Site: brandenburg
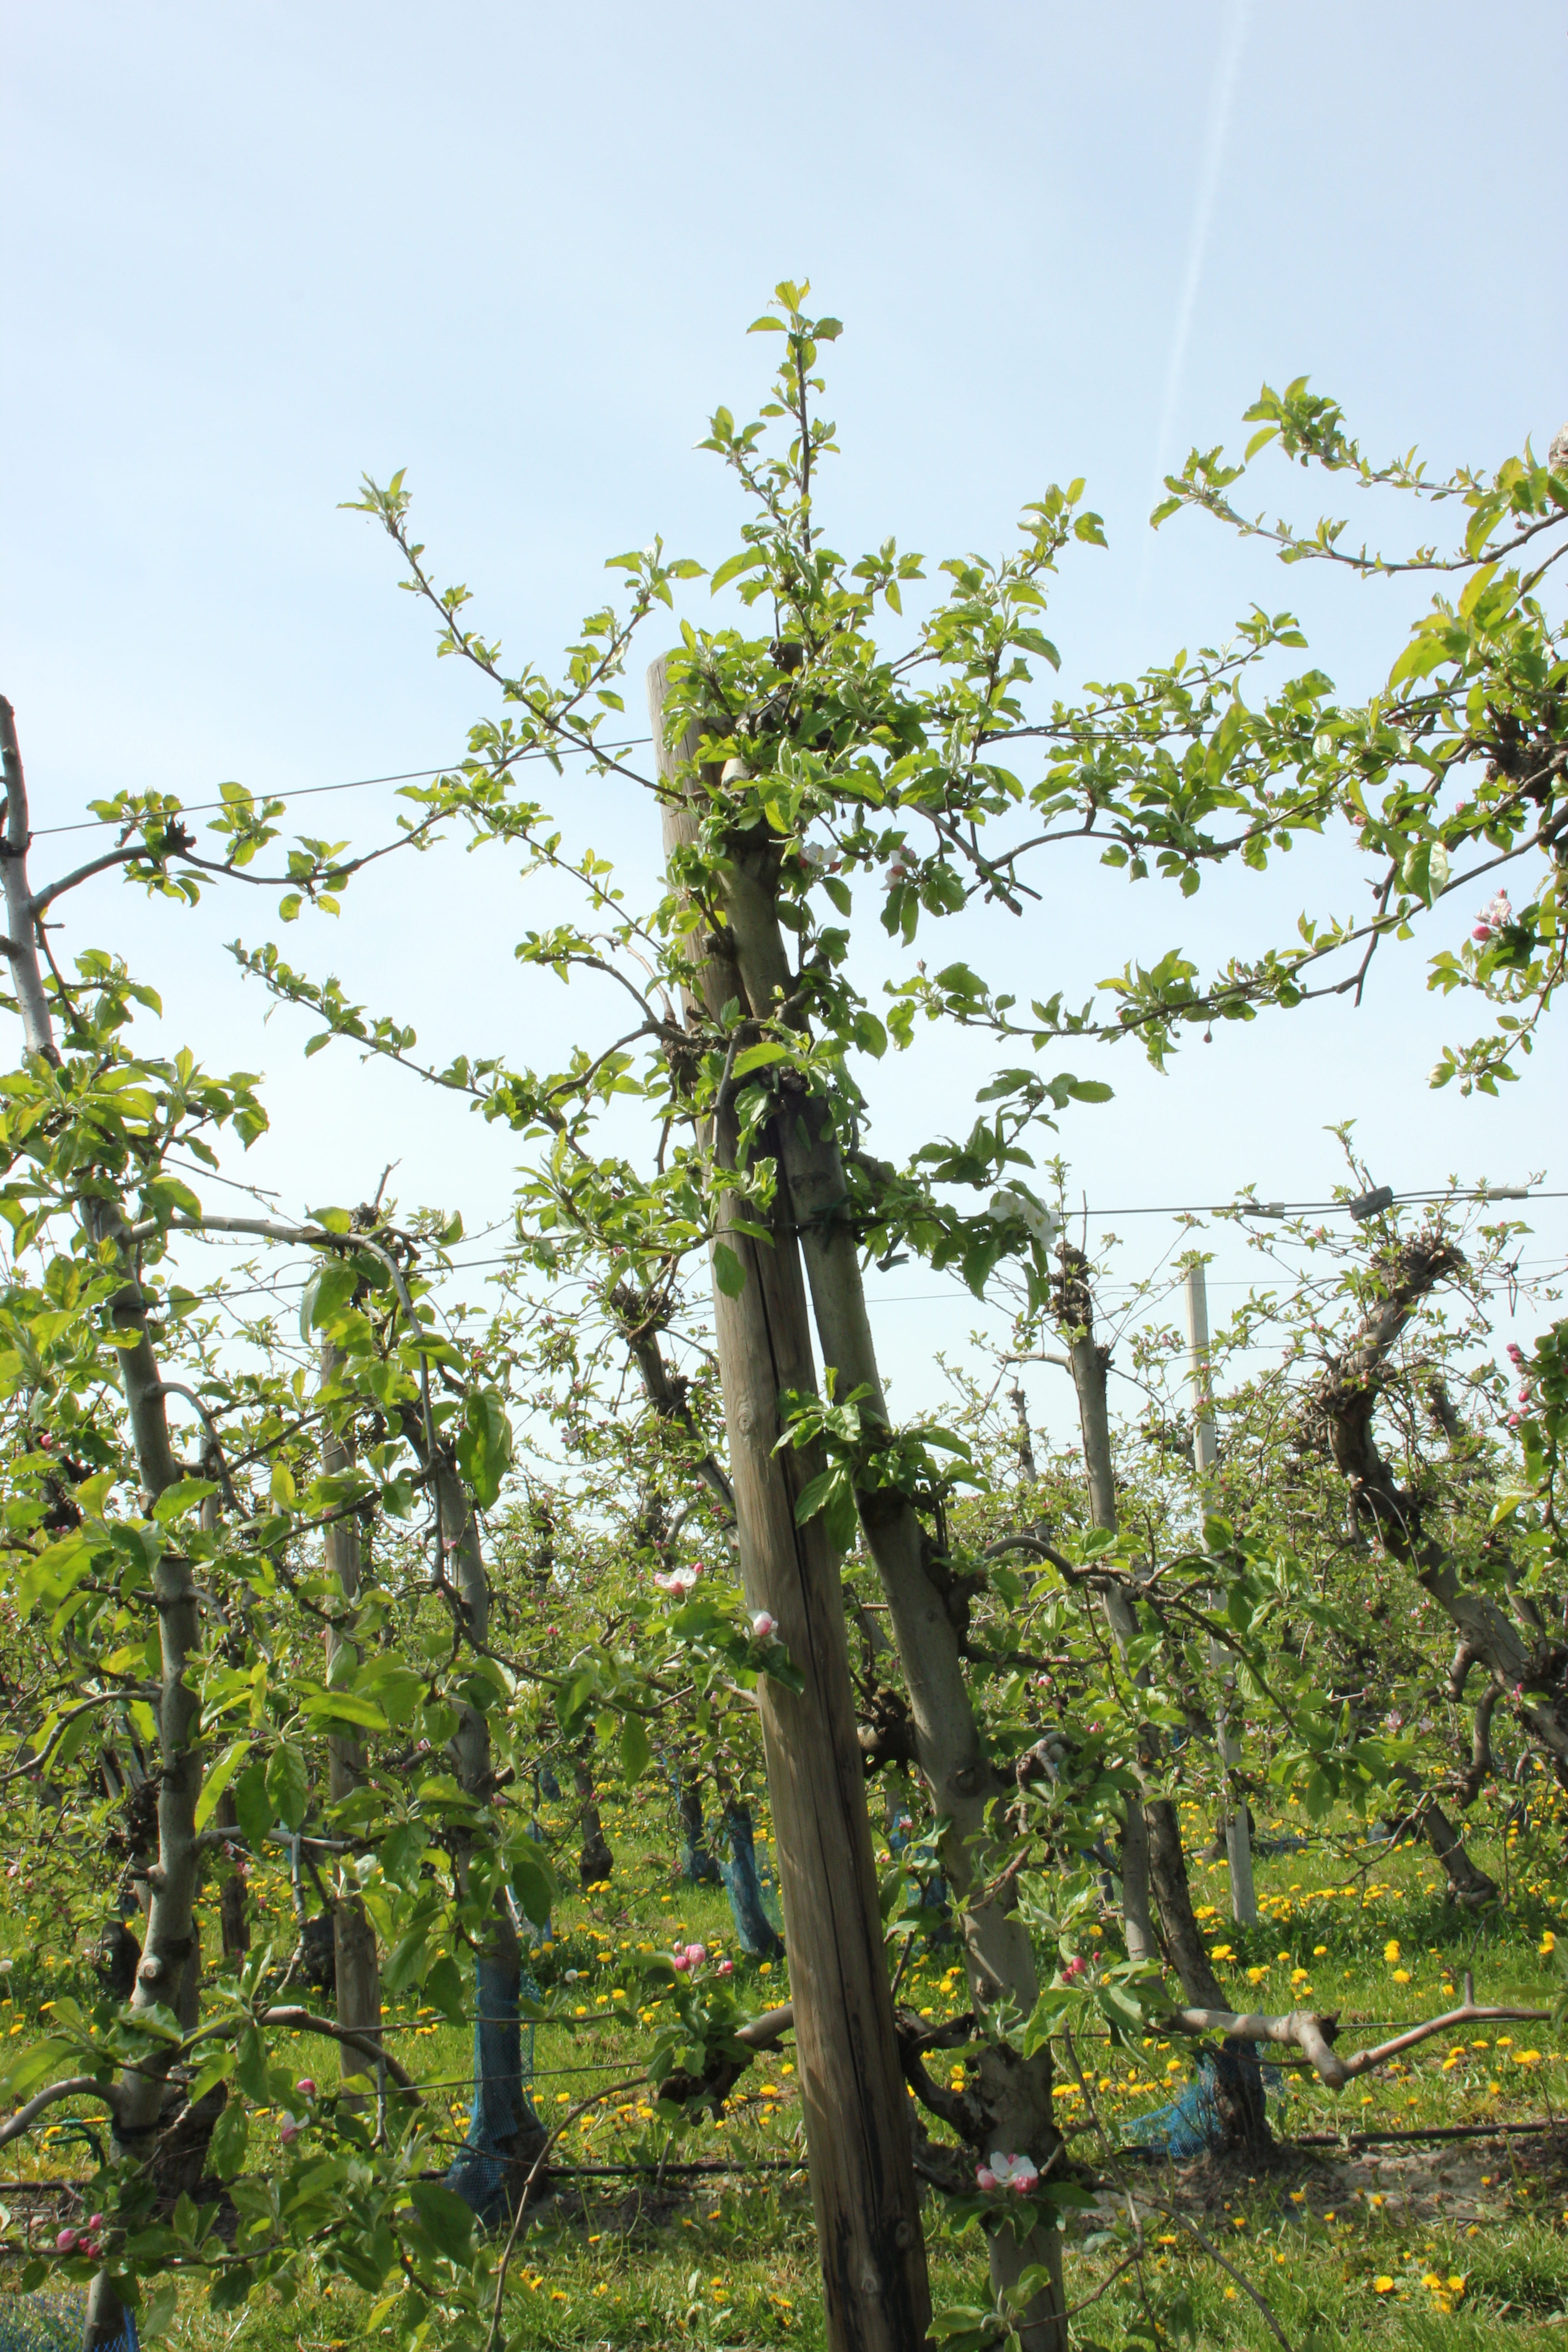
Growth stage (BBCH 60): Flowering